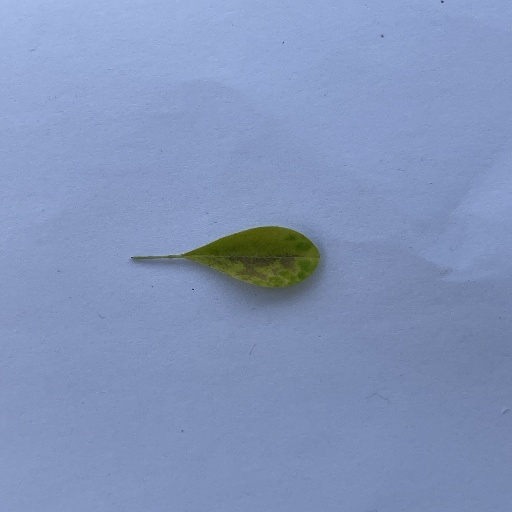
Species: Sojina
Leaf condition: Bacterial Spot